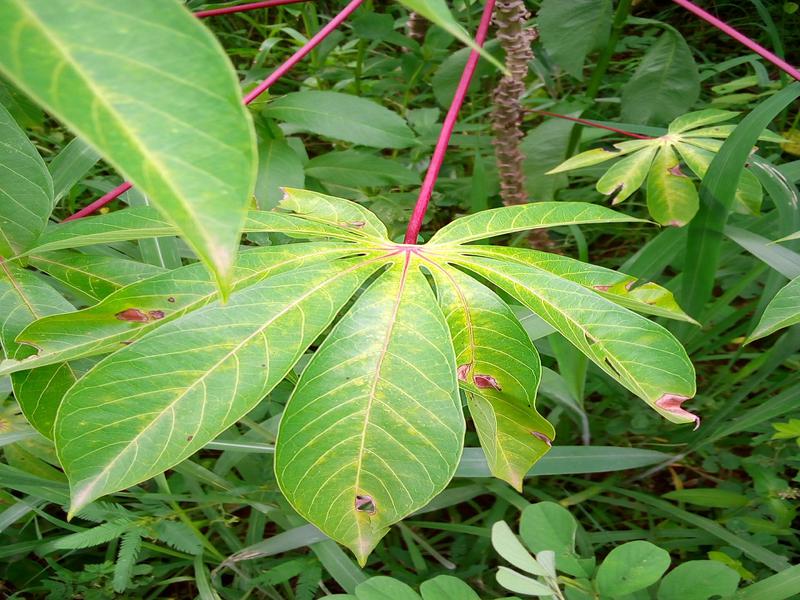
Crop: cassava
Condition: brown_streak_disease